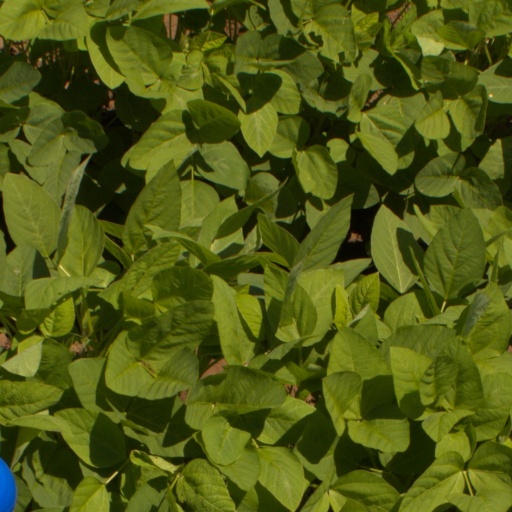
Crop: soybean